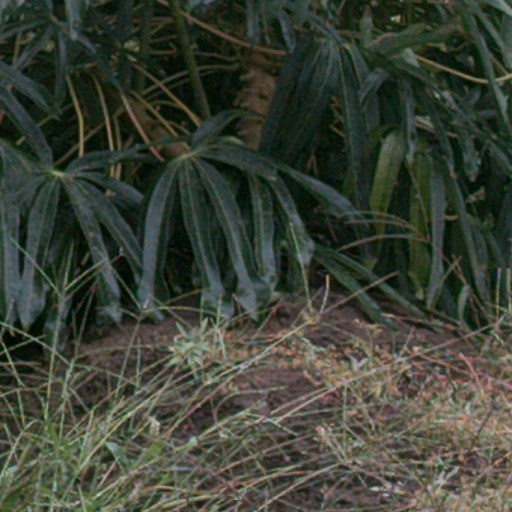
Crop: cassava